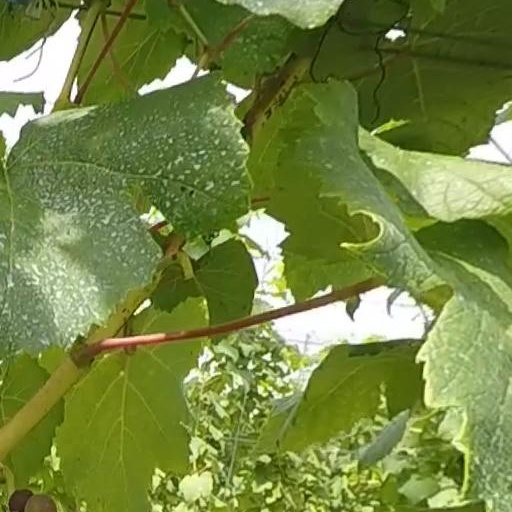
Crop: grape